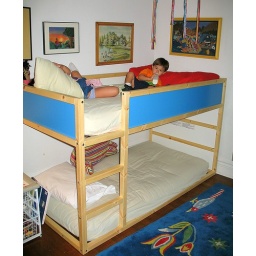
noah fotenos drink at 484 lake 3n bunk bed by aff filed underwhat